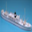
Label: ship